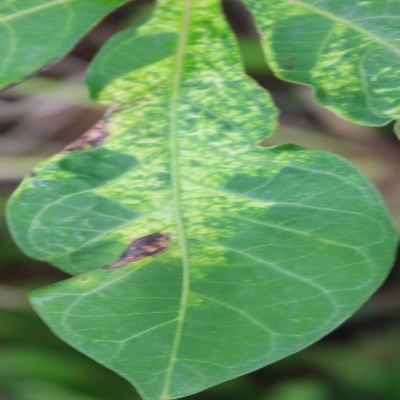
Crop: Cassava
Condition: mosaic